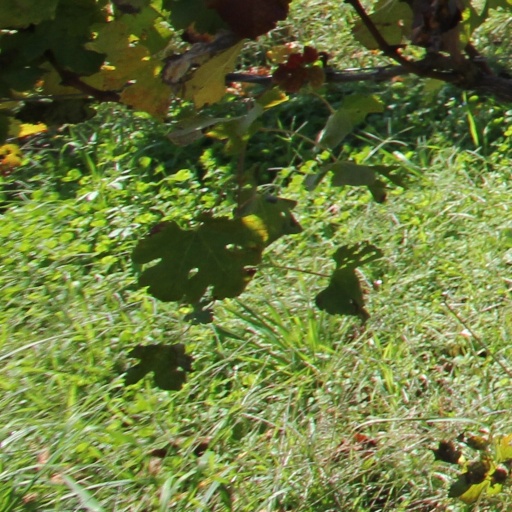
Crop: grape